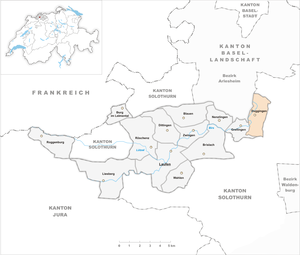
Duggingen est une commune suisse du canton de Bâle-Campagne, située dans le district de Laufon.